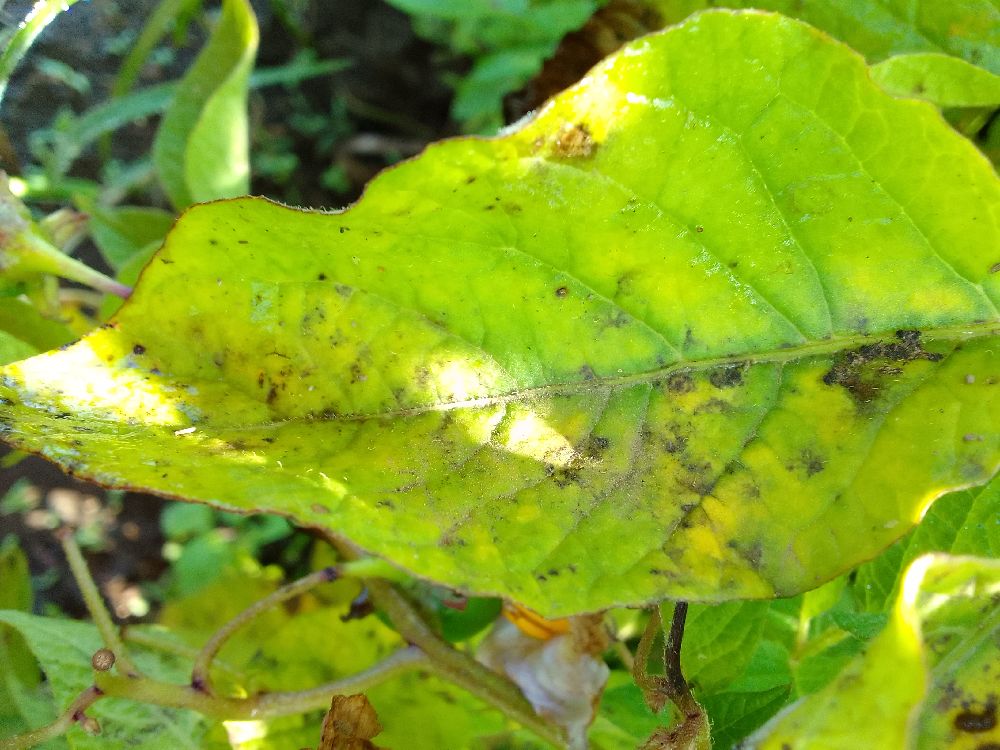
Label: Early blight